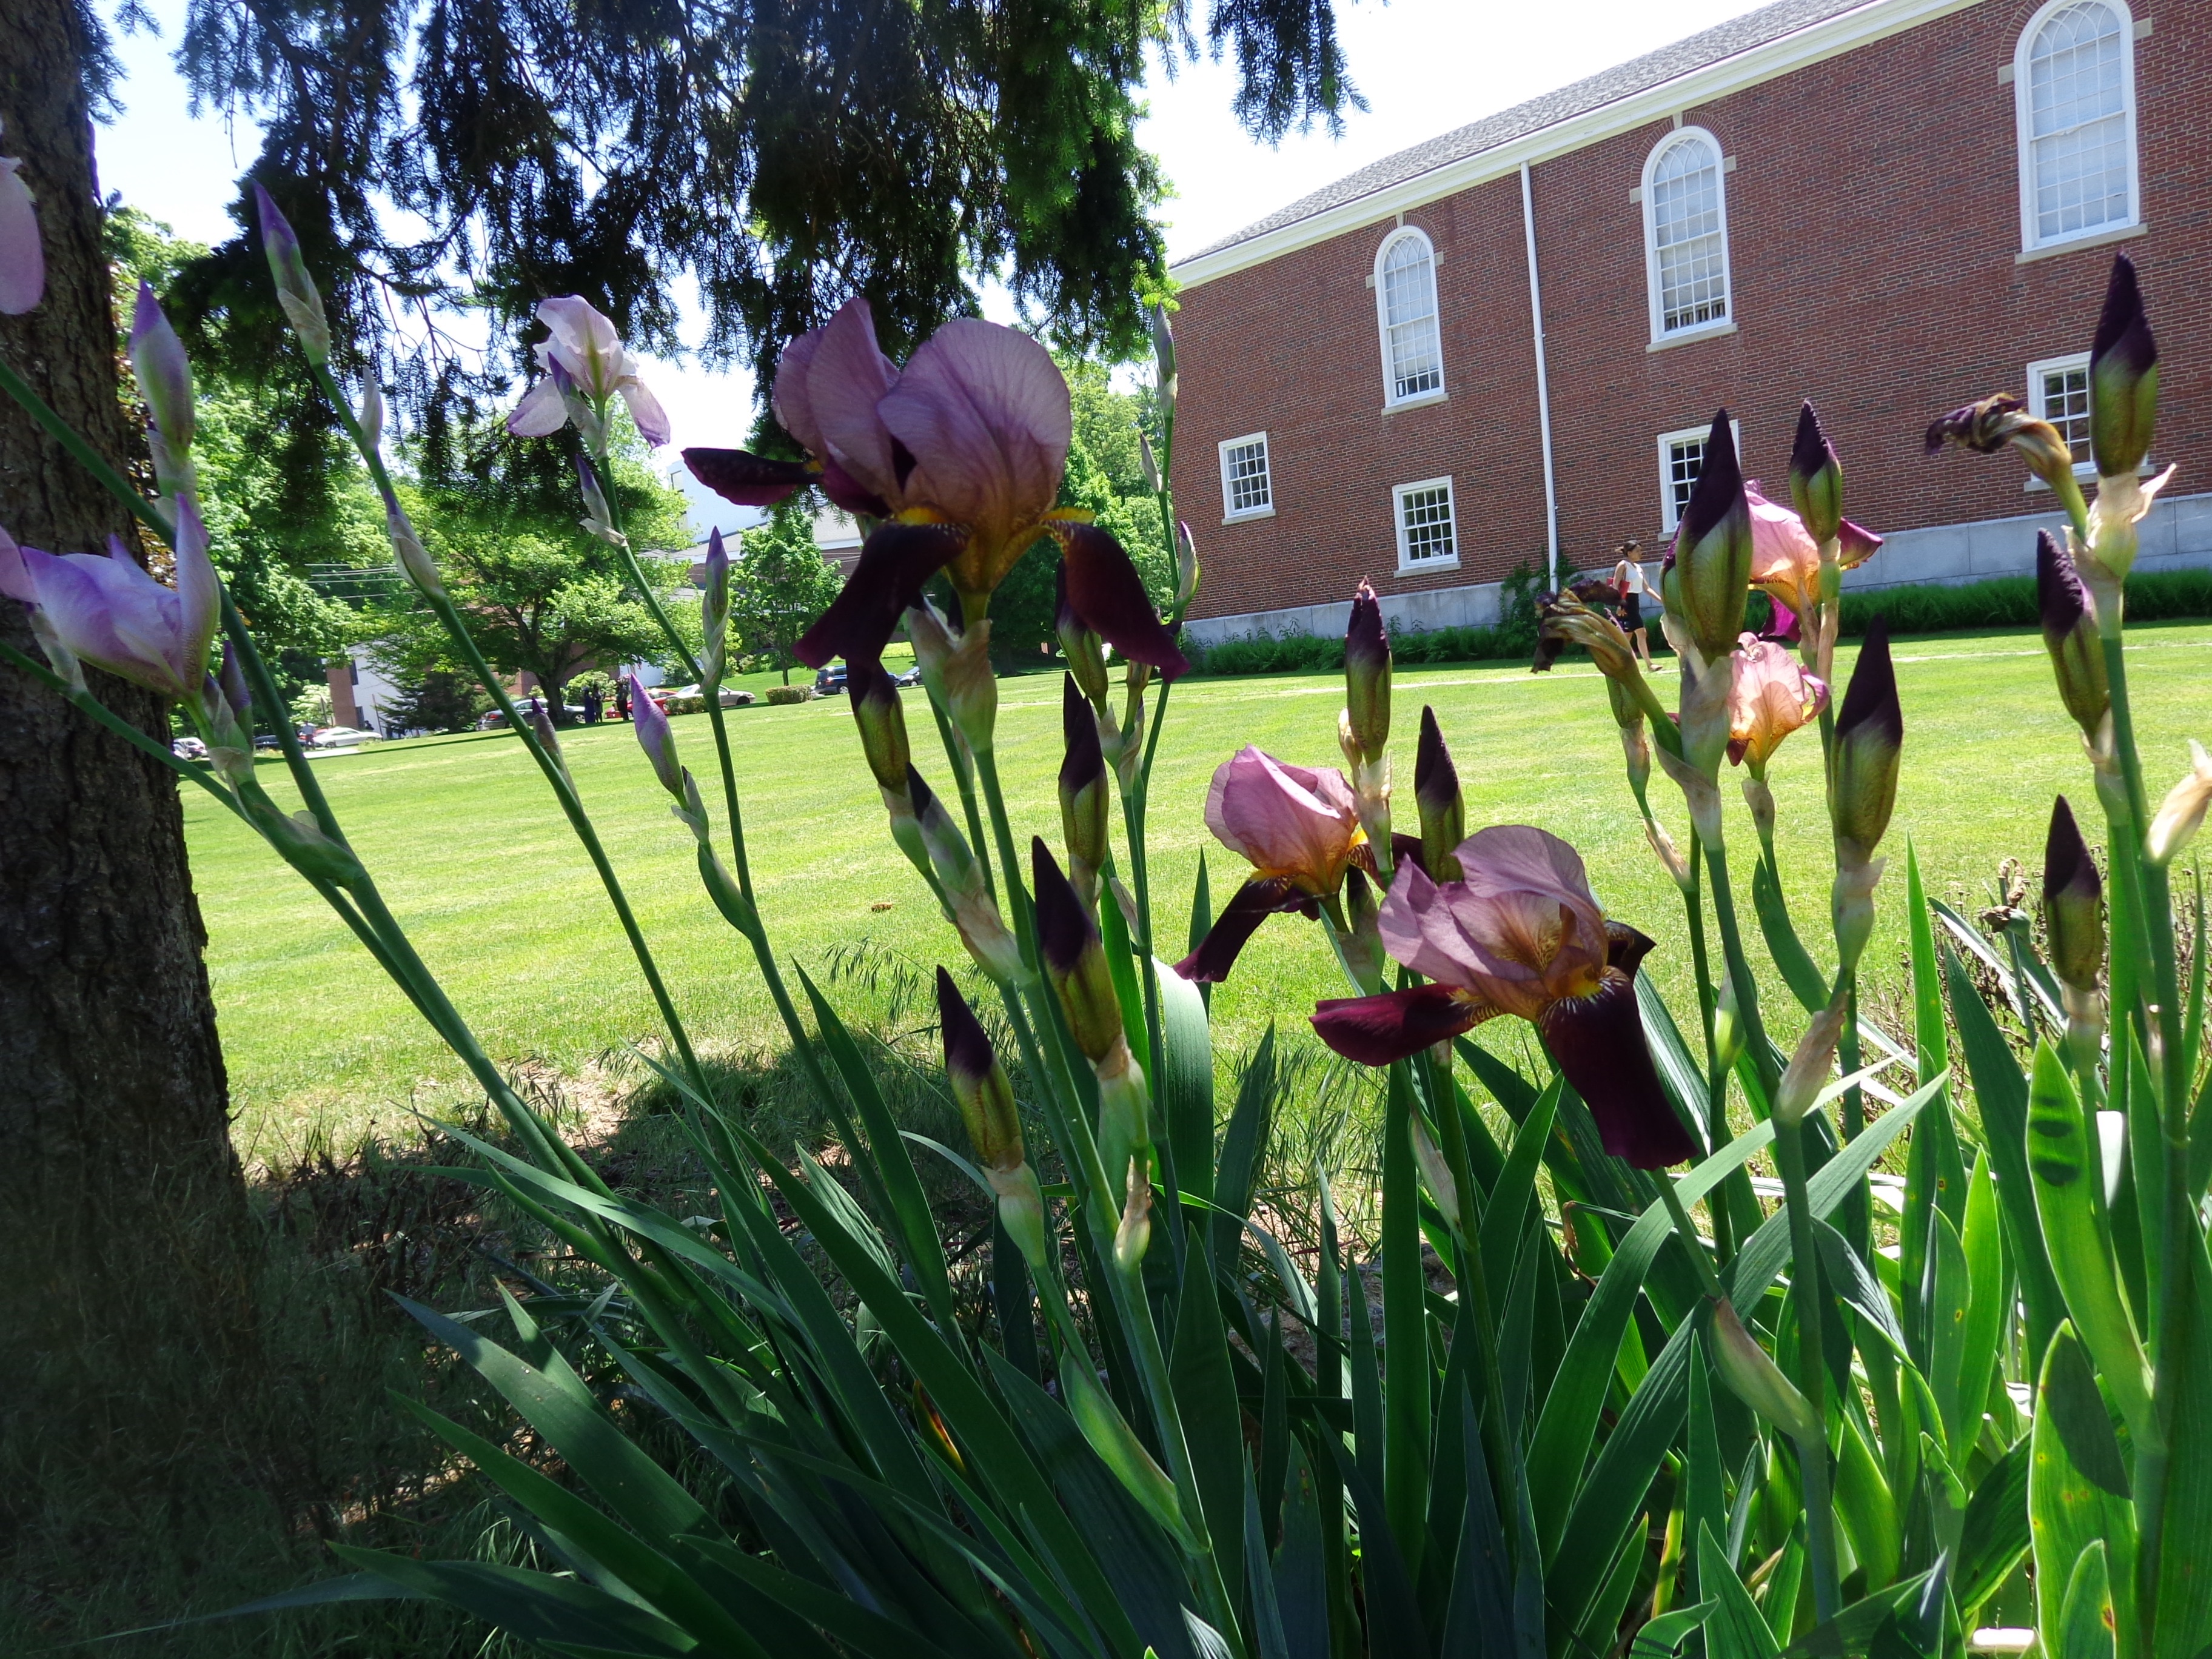
grass, plant, lawn, flower, botany, garden, flowering plant, land plant